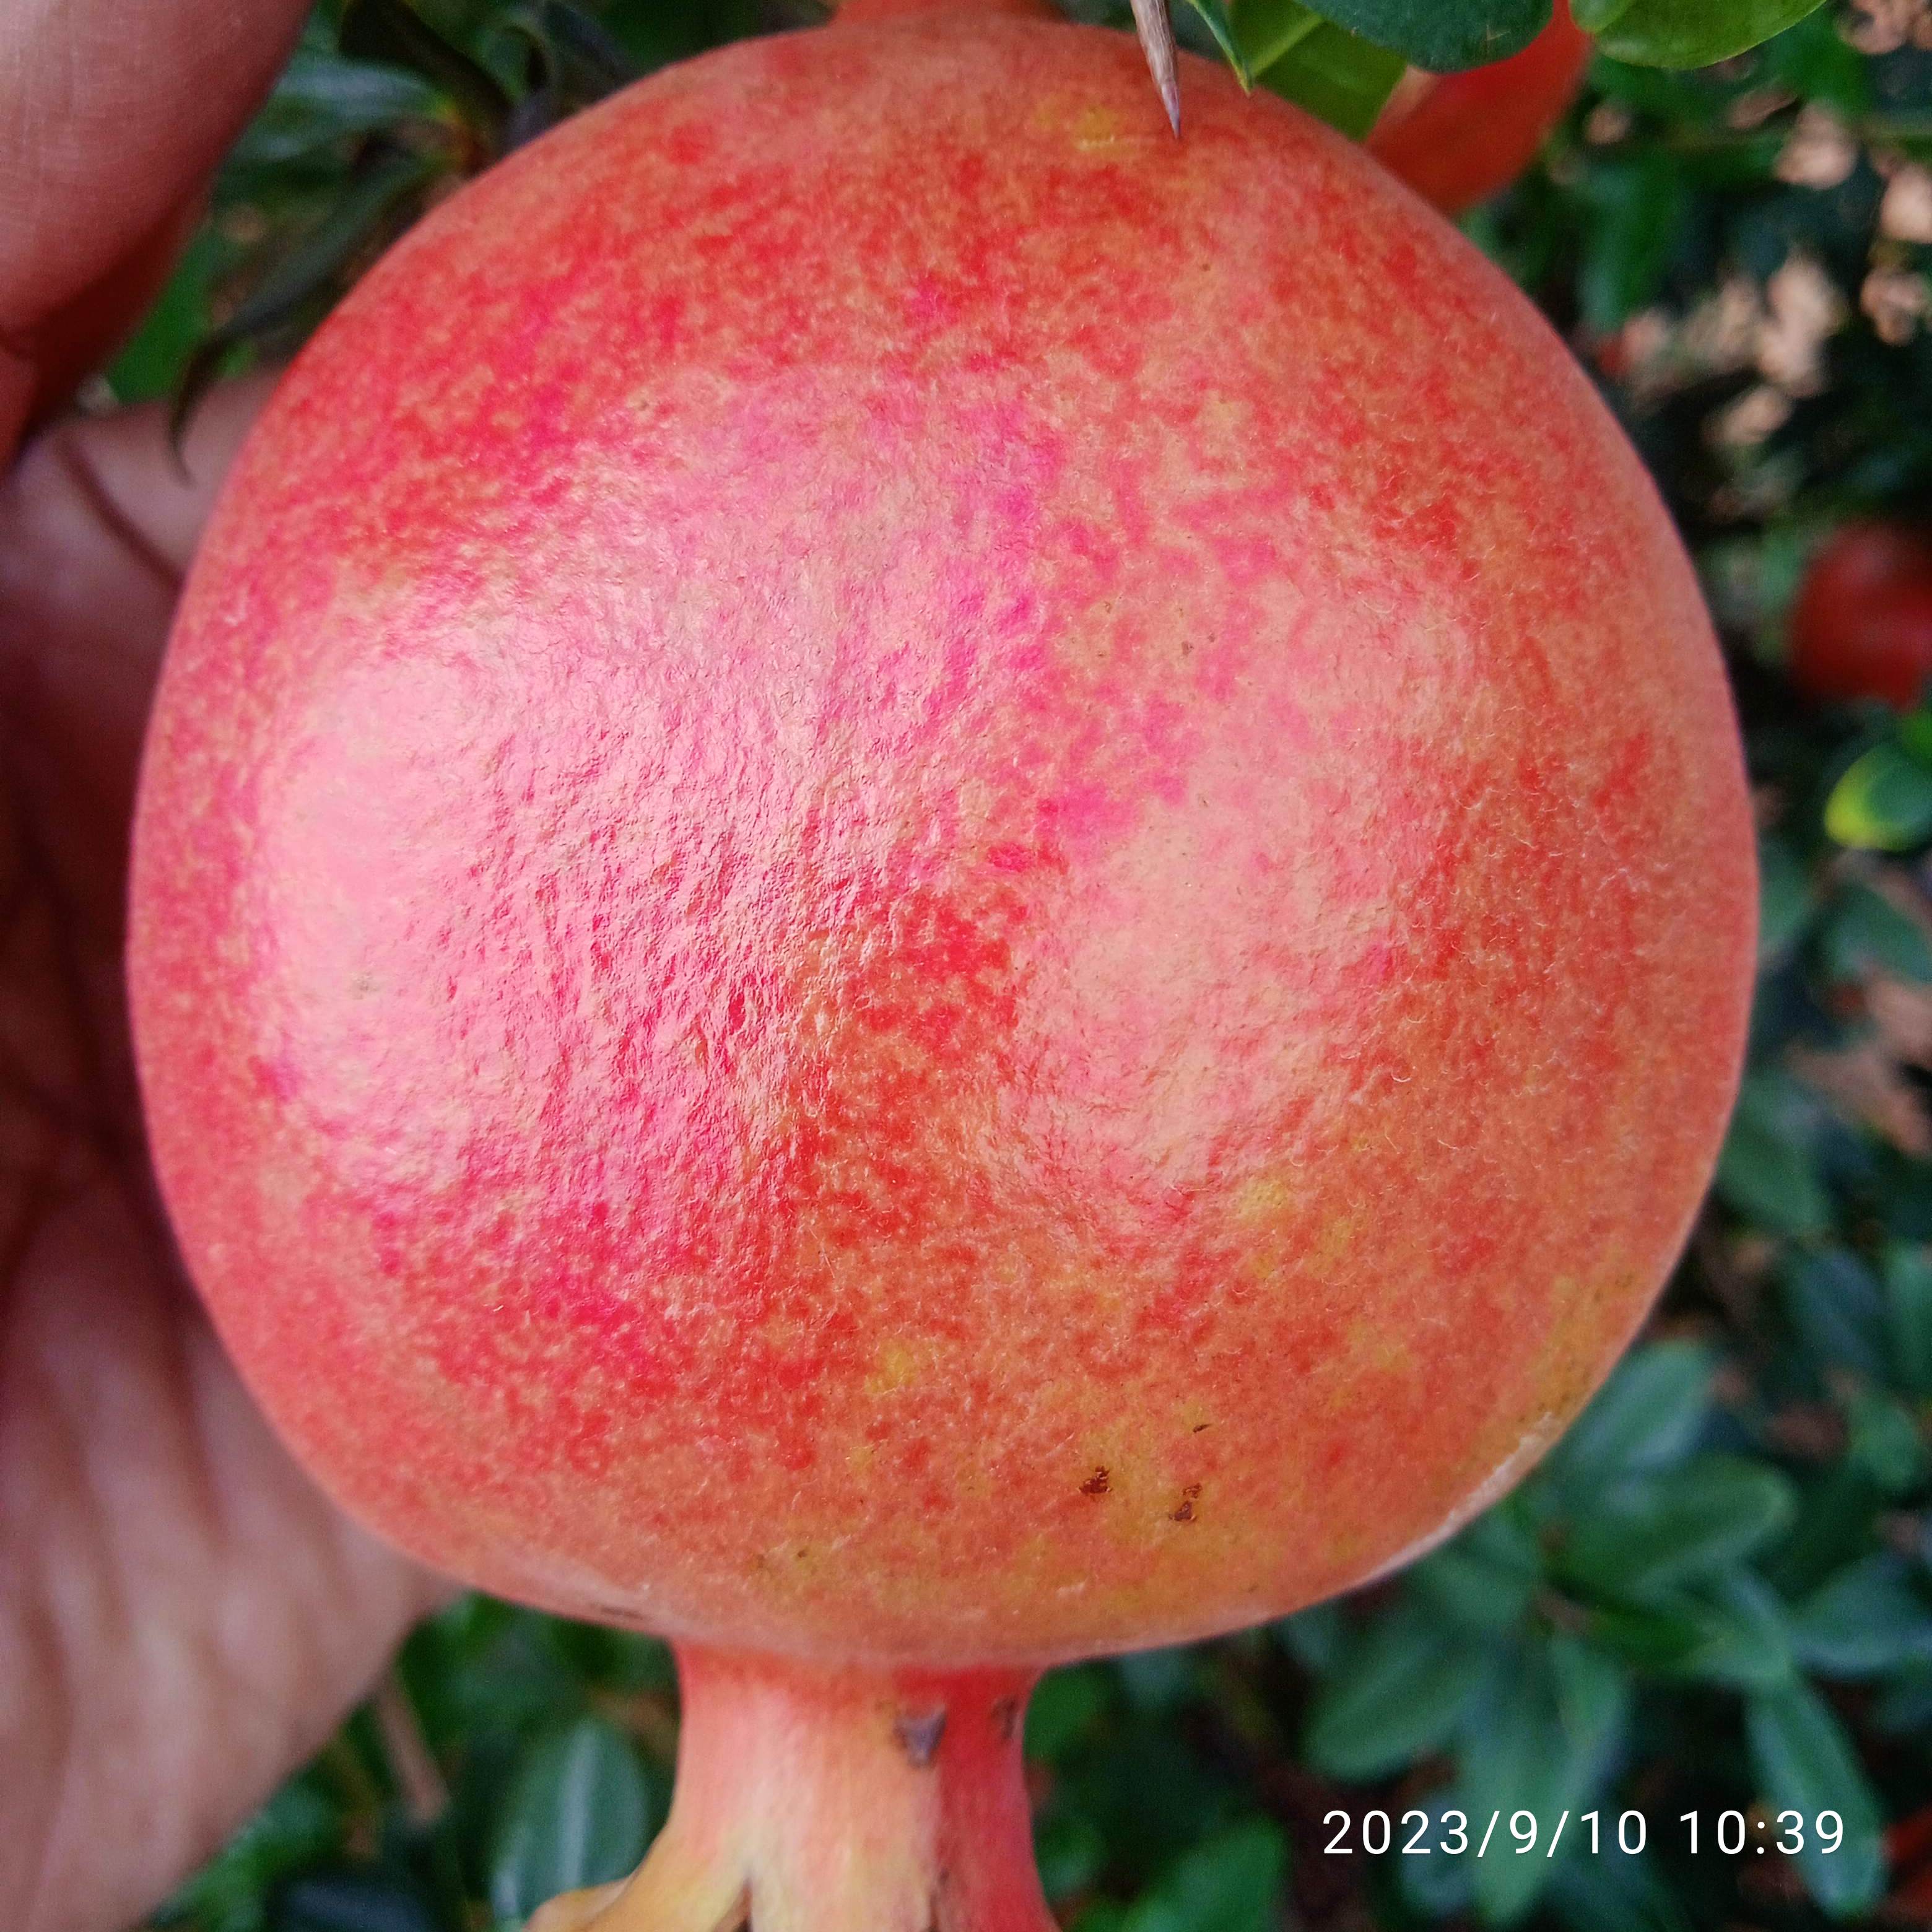
Label: Healthy